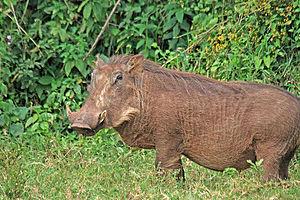
Le parc national d'Aberdare se trouve au Kenya, près des montagnes Aberdare. Il couvre une superficie de 766 km².